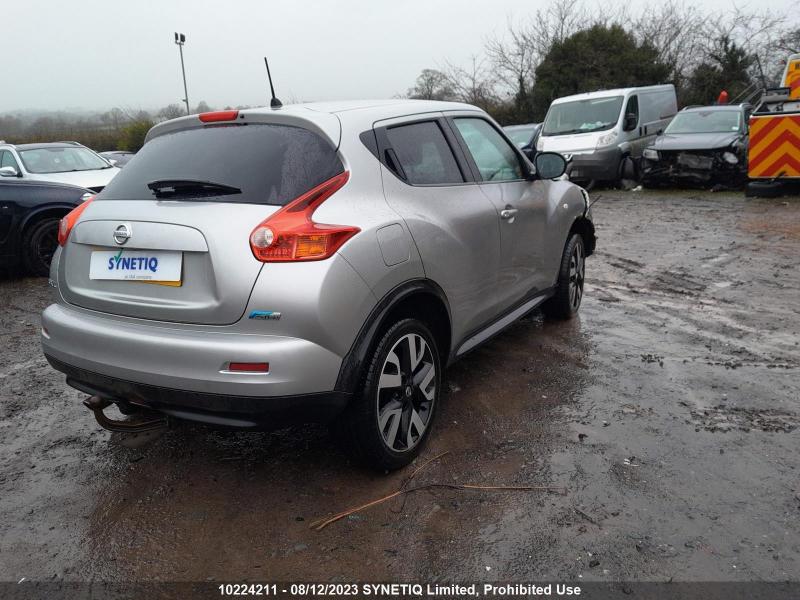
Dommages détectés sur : malle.
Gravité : mineur